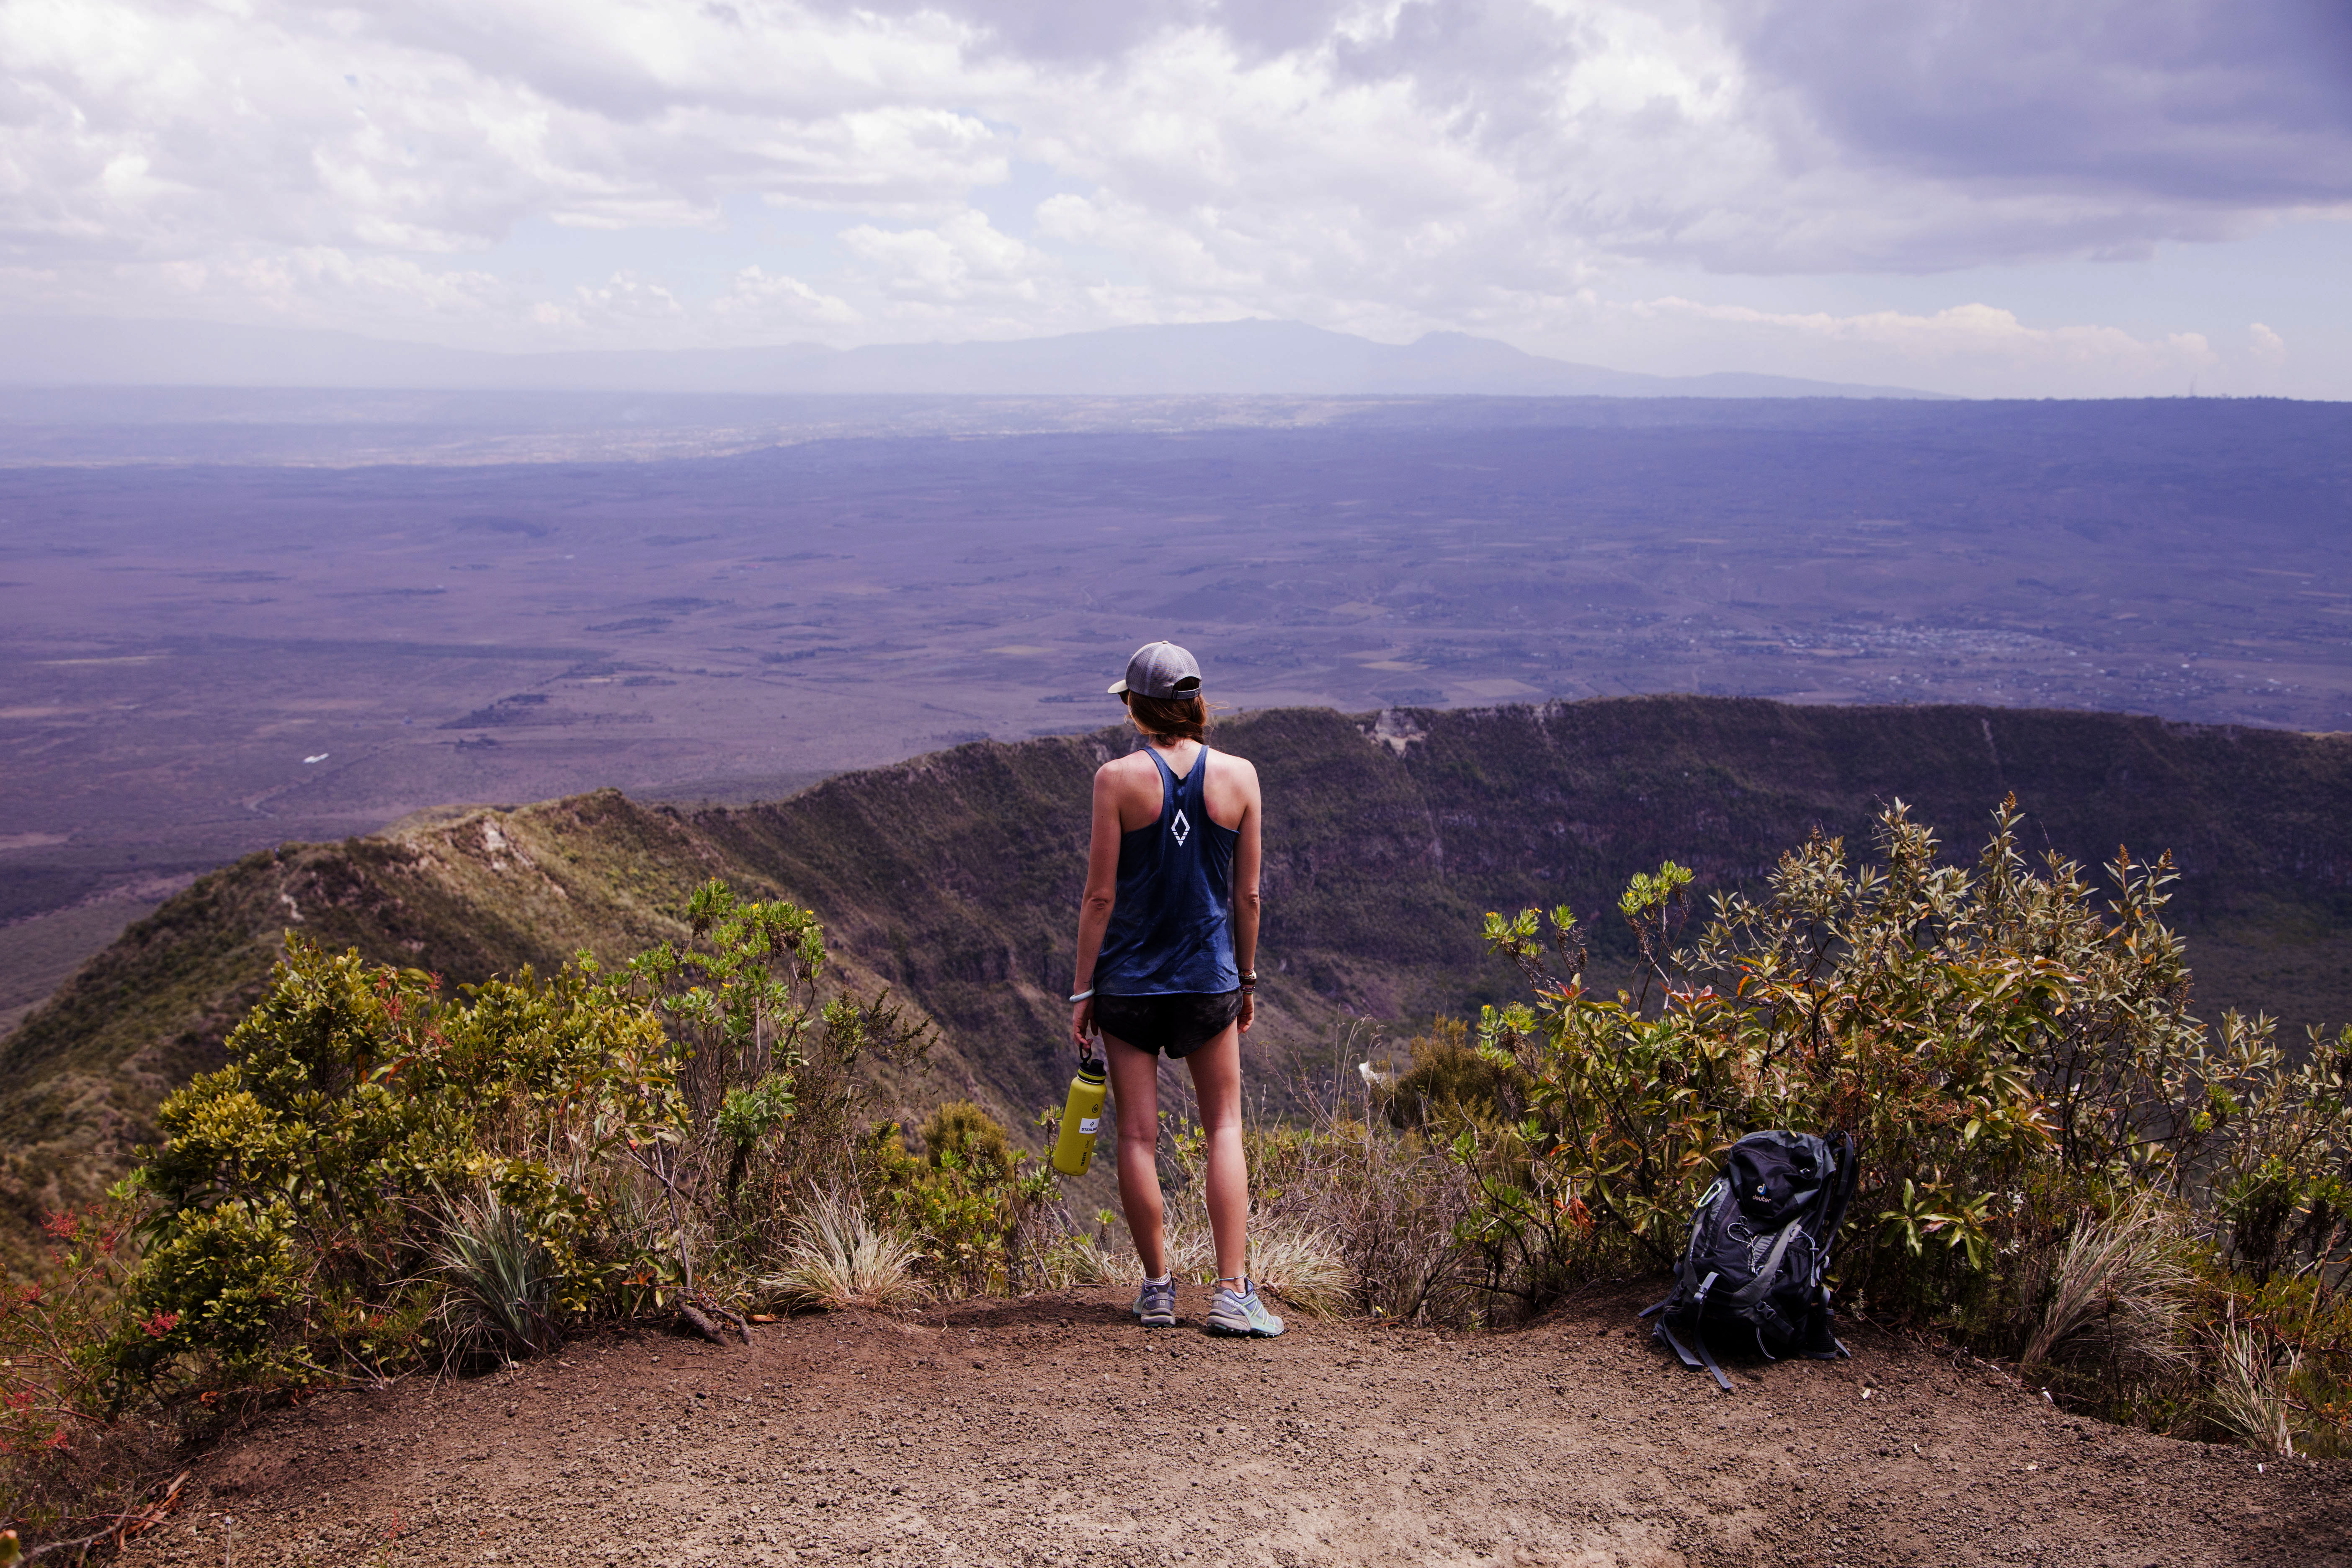
women, sky, cloud, mountainous landforms, mountain, ridge, wilderness, path, hill, highland, tree, fell, rock, hiking, outdoor recreation, adventure, terrain, national park, trail, landscape, mountain range, hill station, tourism, meteorological phenomenon, shrubland, escarpment, summit, vacation, walking, plant community, hiking equipment, ecoregion, mount scenery, travel, valley, grassland